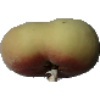
Label: Peach Flat 1